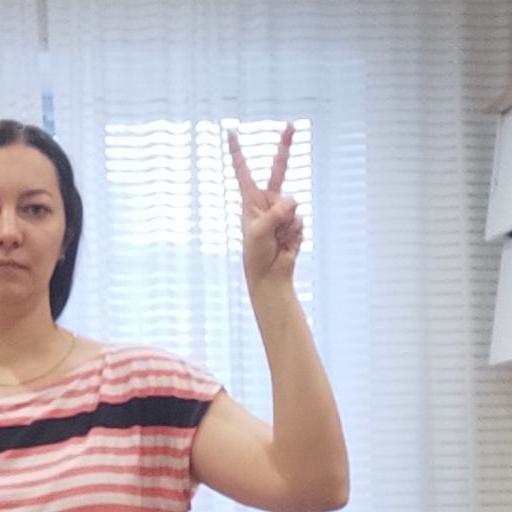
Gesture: peace